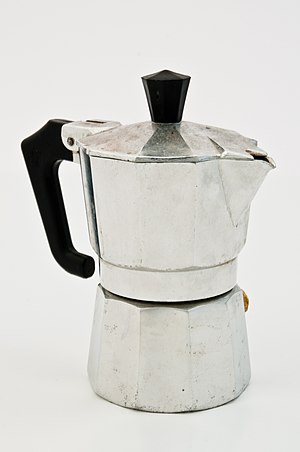
Det italienske køkken / Italienske retter, drikke og fødevarer / Caffè (kaffe)
Moka-kande, som ægte espresso skal tilberedes i
Det italienske køkken betegner mad og madlavning fra Italien, som i dag er verdenskendt for de smagfyldte retter, der opnås ved brugen af nogle få, enkle ingredienser af udelukkende kvalitetsvarer som spaghetti agli e oglio eller pizza marinara; samt den italienske kogekunst, der udover de lokale råvarer som asparges, pistacienødder, pinjekerner og oliven, i oplysningstiden har taget nye fødevarer fra andre verdensdele som tomaterne og ris til sig og videreudviklet nye italienske retter deraf som risotto, pizza og de utallige tomatbaserde sovse. Den italienske kogekunst er vidt forskellig fra region til region, der historisk har været hver sin egen by-stat med hver sin dialekt og kultur, og hvor der udvikledes lokale specialiteter som Parmesan-osten og parmaskinke i Parma-Reggio, gran Padano osten i Padano, eller risotto med safran i Milano. I Norditalien spises gerne majspolenta og kålretter som cruti, helt ukendt i Syden som Napoli-området, hvor mozzarella, San Marzano-tomaterne og basilikum er hvad i andre lande forbindes med al klassisk italiensk mad, eller i Sicilien, hvor der nydes meget af arancini-risboller, granita og mandler.